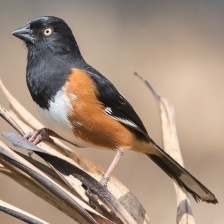
Species: EASTERN TOWEE
Scientific name: PIPILO ERYTHROPHTHALMUS